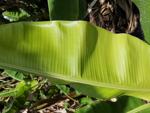
Label: healthy